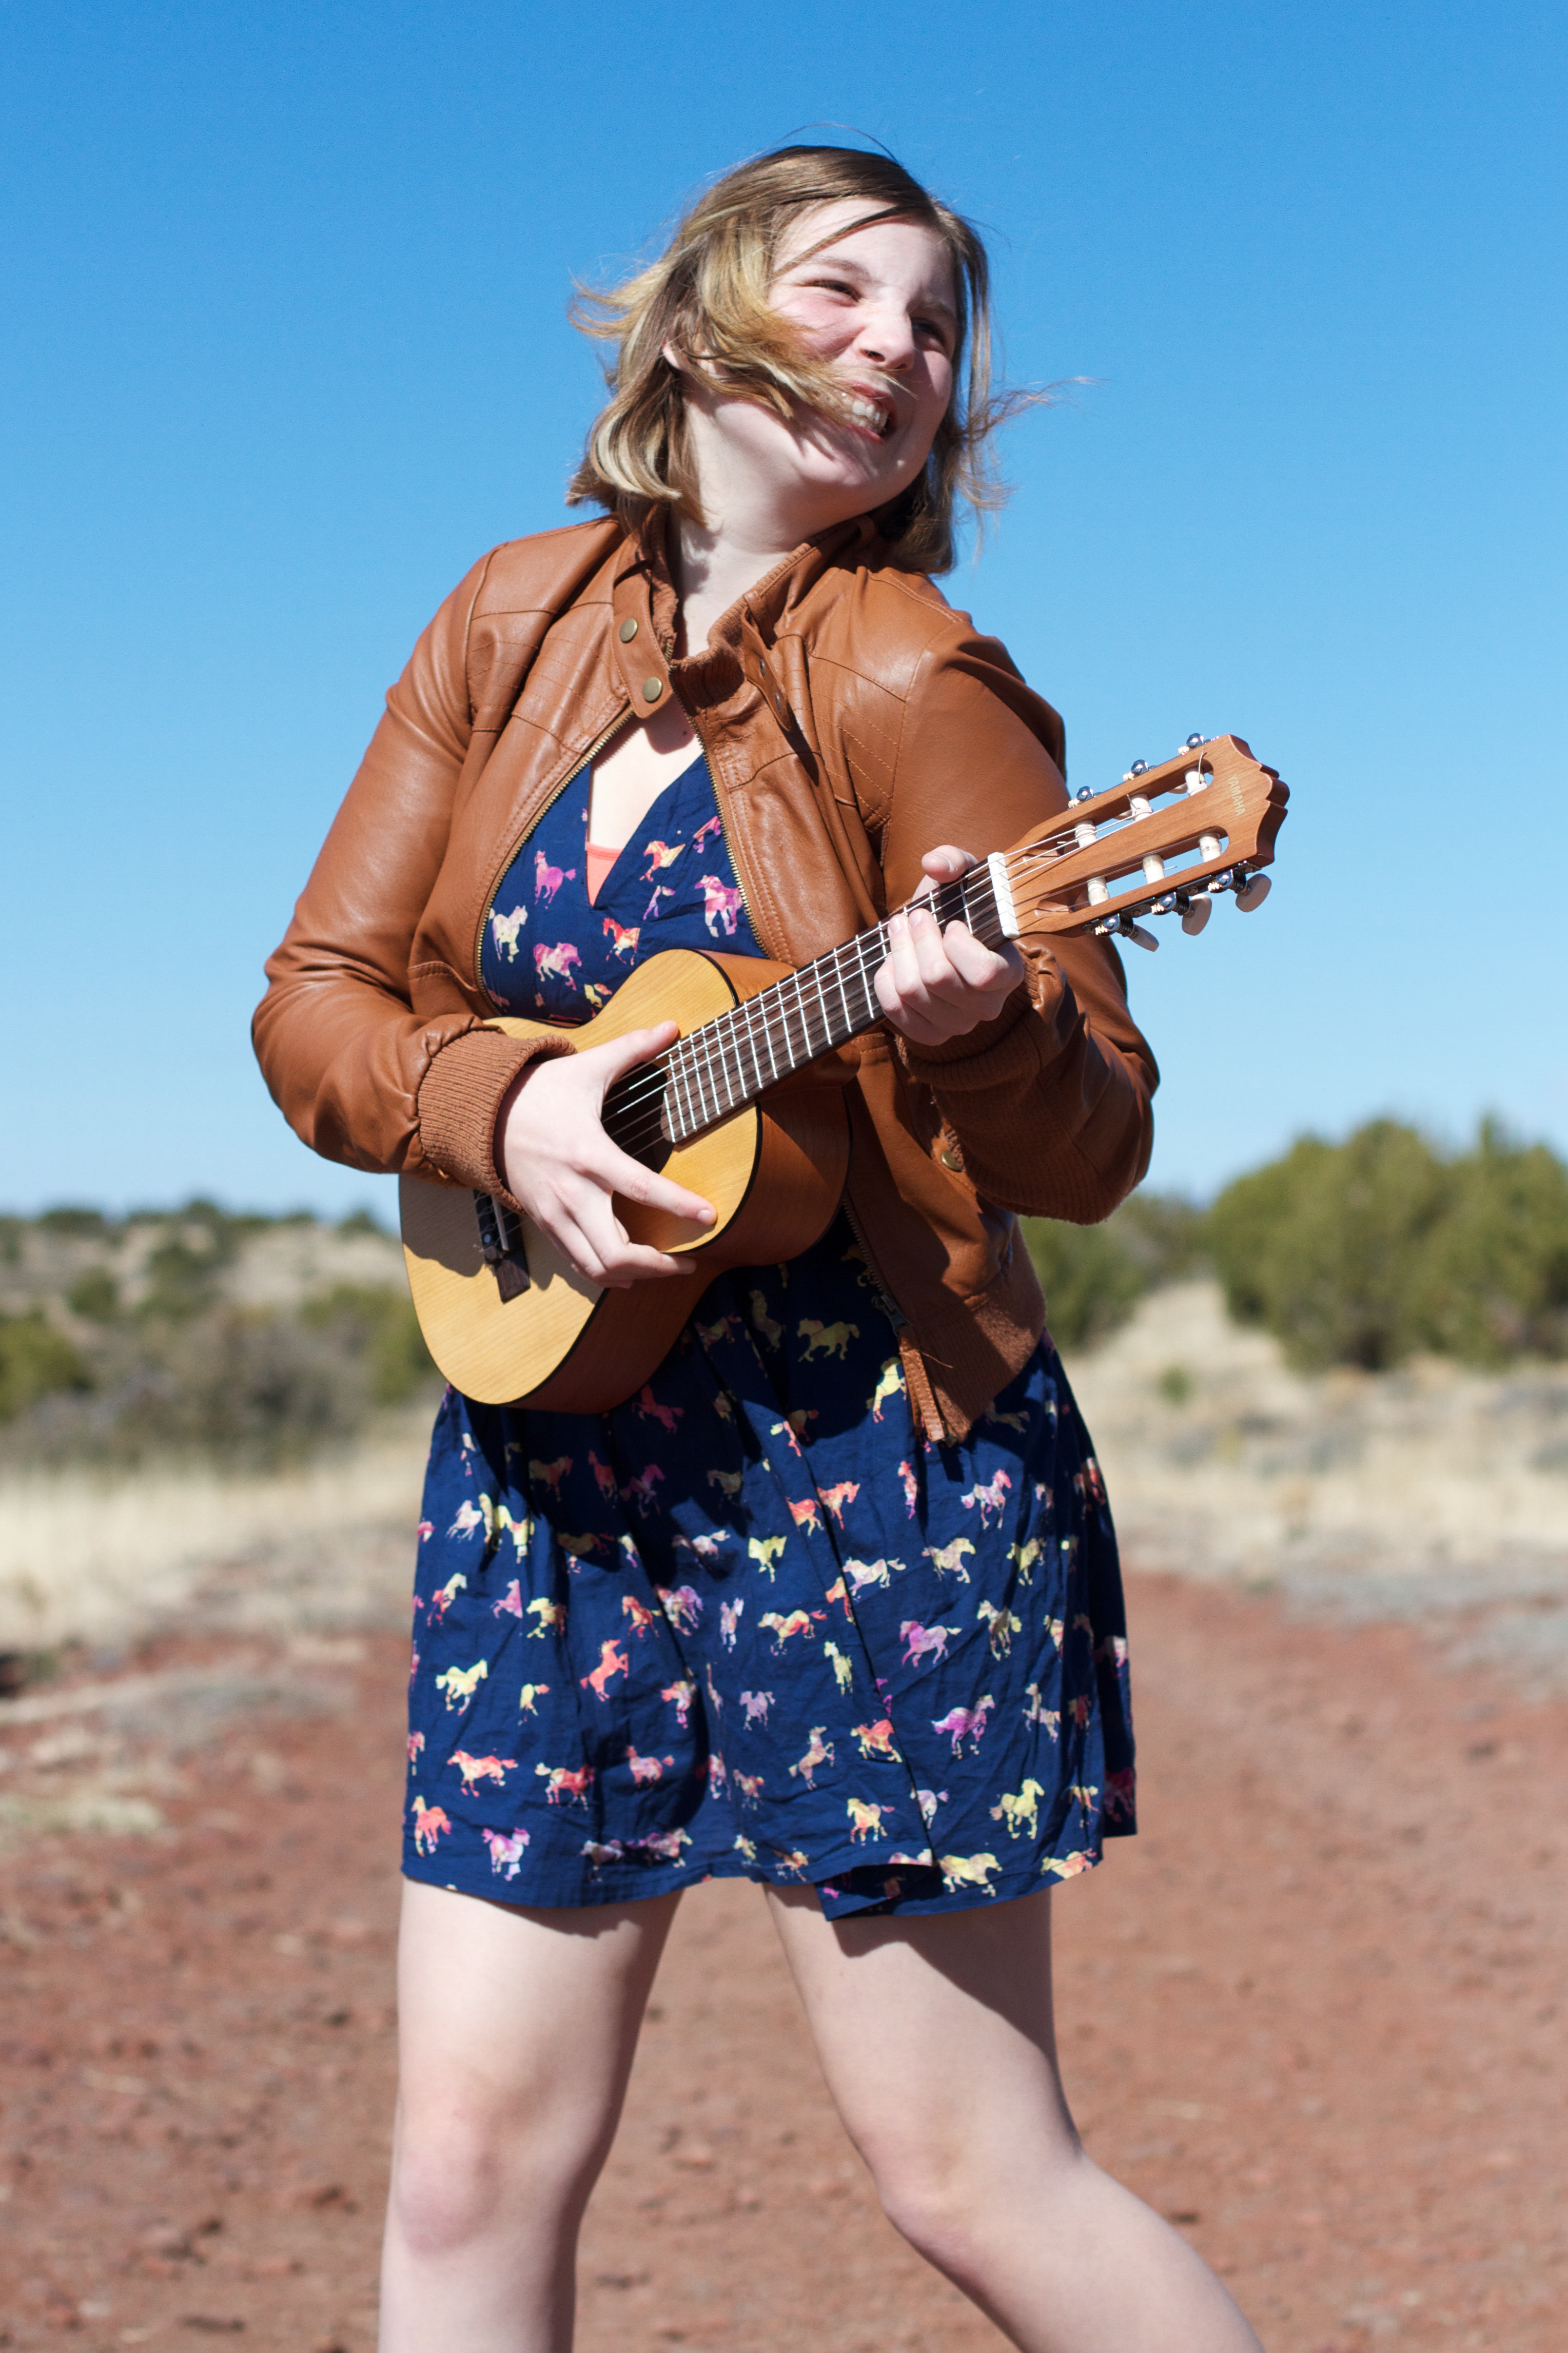
people, girl, model, spring, fashion, blue, clothing, lady, cool image, beauty, photo shoot